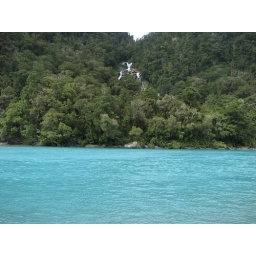
The rivers in NZ are so clear and clean and the water is amazing